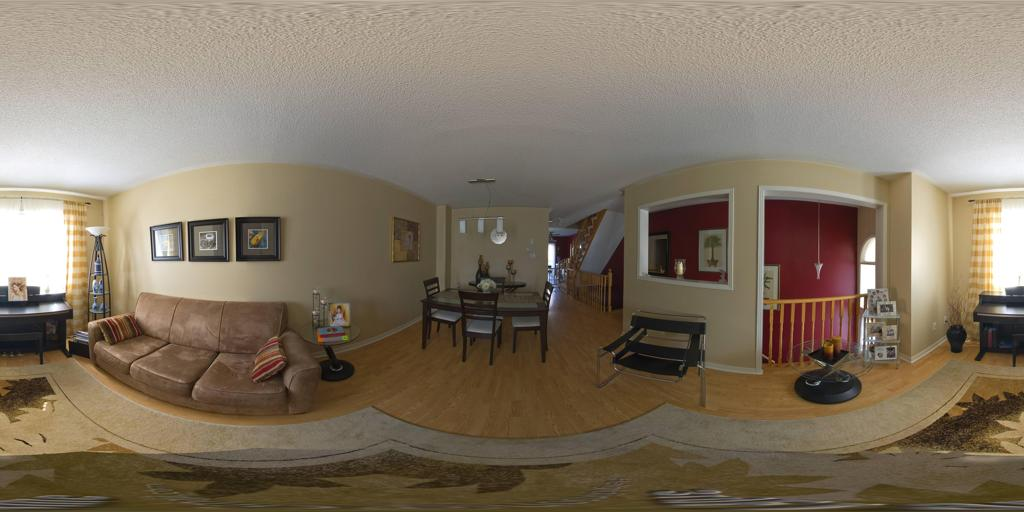
Referred object: the center painting above the sofa

Referred object: Turn left to find the brown sofa.

Referred object: the black lounge chair opposite the sofa